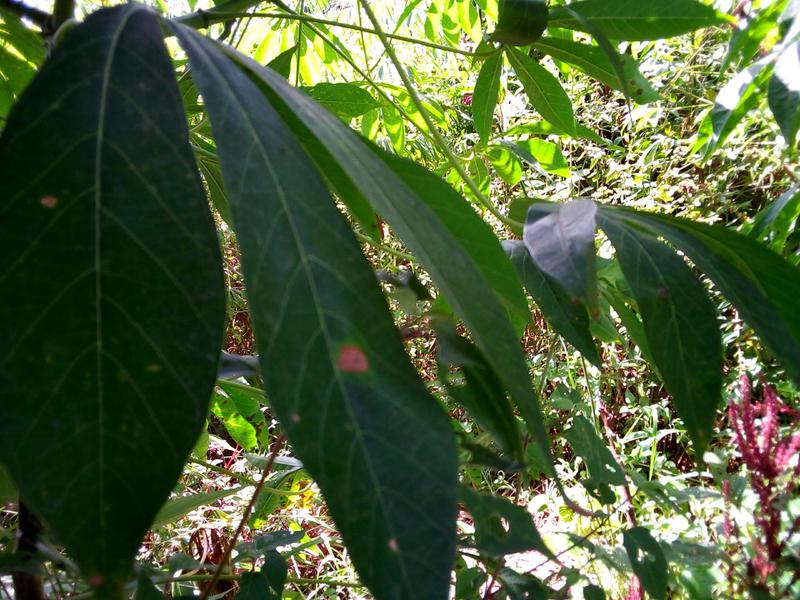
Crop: cassava
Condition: healthy